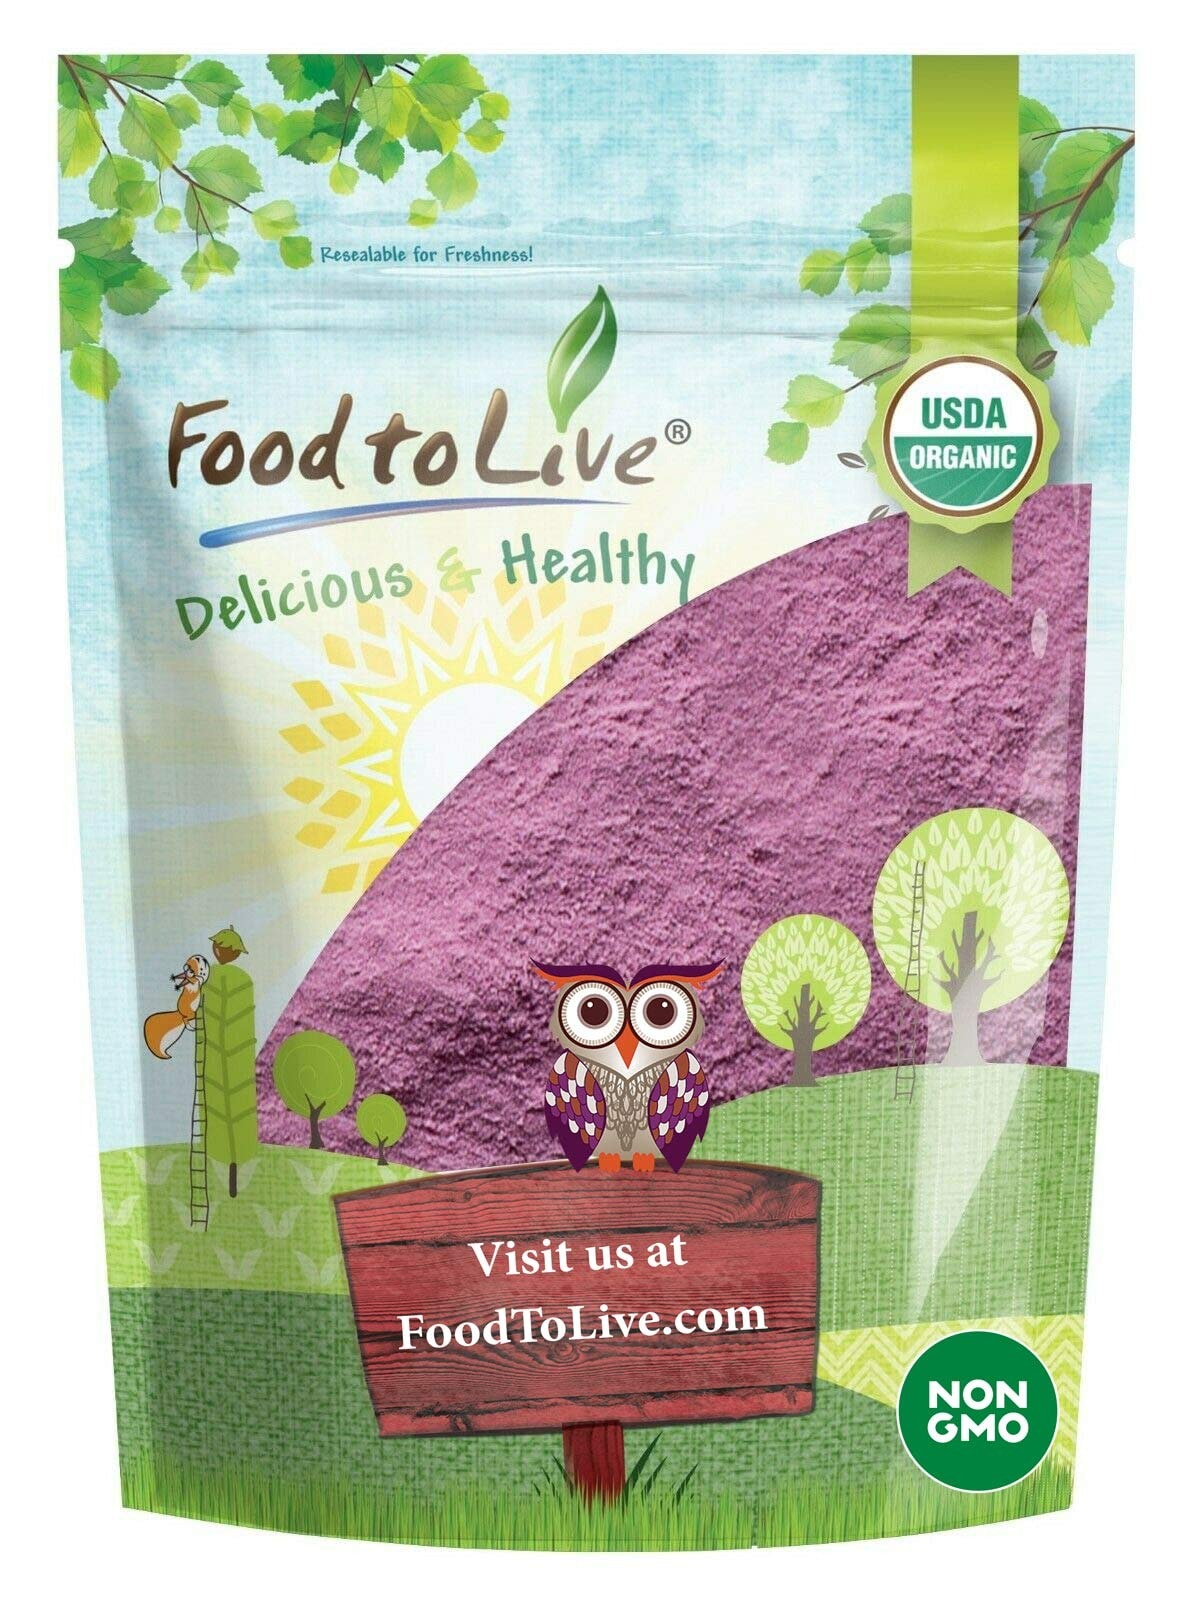
Item Name: Food to Live Organic Tart Cherry Powder, 4 Pounds – Non-GMO, Raw, Kosher, Vegan Superfood, Bulk, Rich in Antioxidants, Great for Juices, Drinks, and Smoothies, Contains Maltodextrin
Bullet Point 1: FLAVOR BOOSTER FOR MANY FOODS: Use Organic Cherry Powder to give many dishes the rich taste of summer cherries.
Bullet Point 2: EXTREMELY VERSATILE PRODUCT: Add some cherry tart powder to ice cream, smoothies, sauces, and even muffins.
Bullet Point 3: VITAMIN C BOOSTER: Cherry fruit powder contains a variety of nutrients, including fiber and vitamin C.
Bullet Point 4: DELICIOUS FOOD COLORING: Include the powder in recipes to give various foods beautiful red color naturally.
Bullet Point 5: EASY TO ENJOY EVERY DAY: Due to its versatility and the fact that you only need to eat ¼ teaspoon a day, adding Organic Tart Cherry Powder to your meals will be easy.
Value: 64.0
Unit: Ounce

Price: 51.91